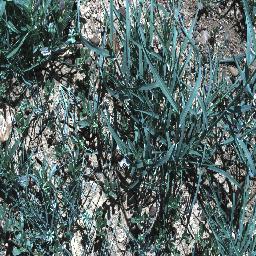
Label: negative